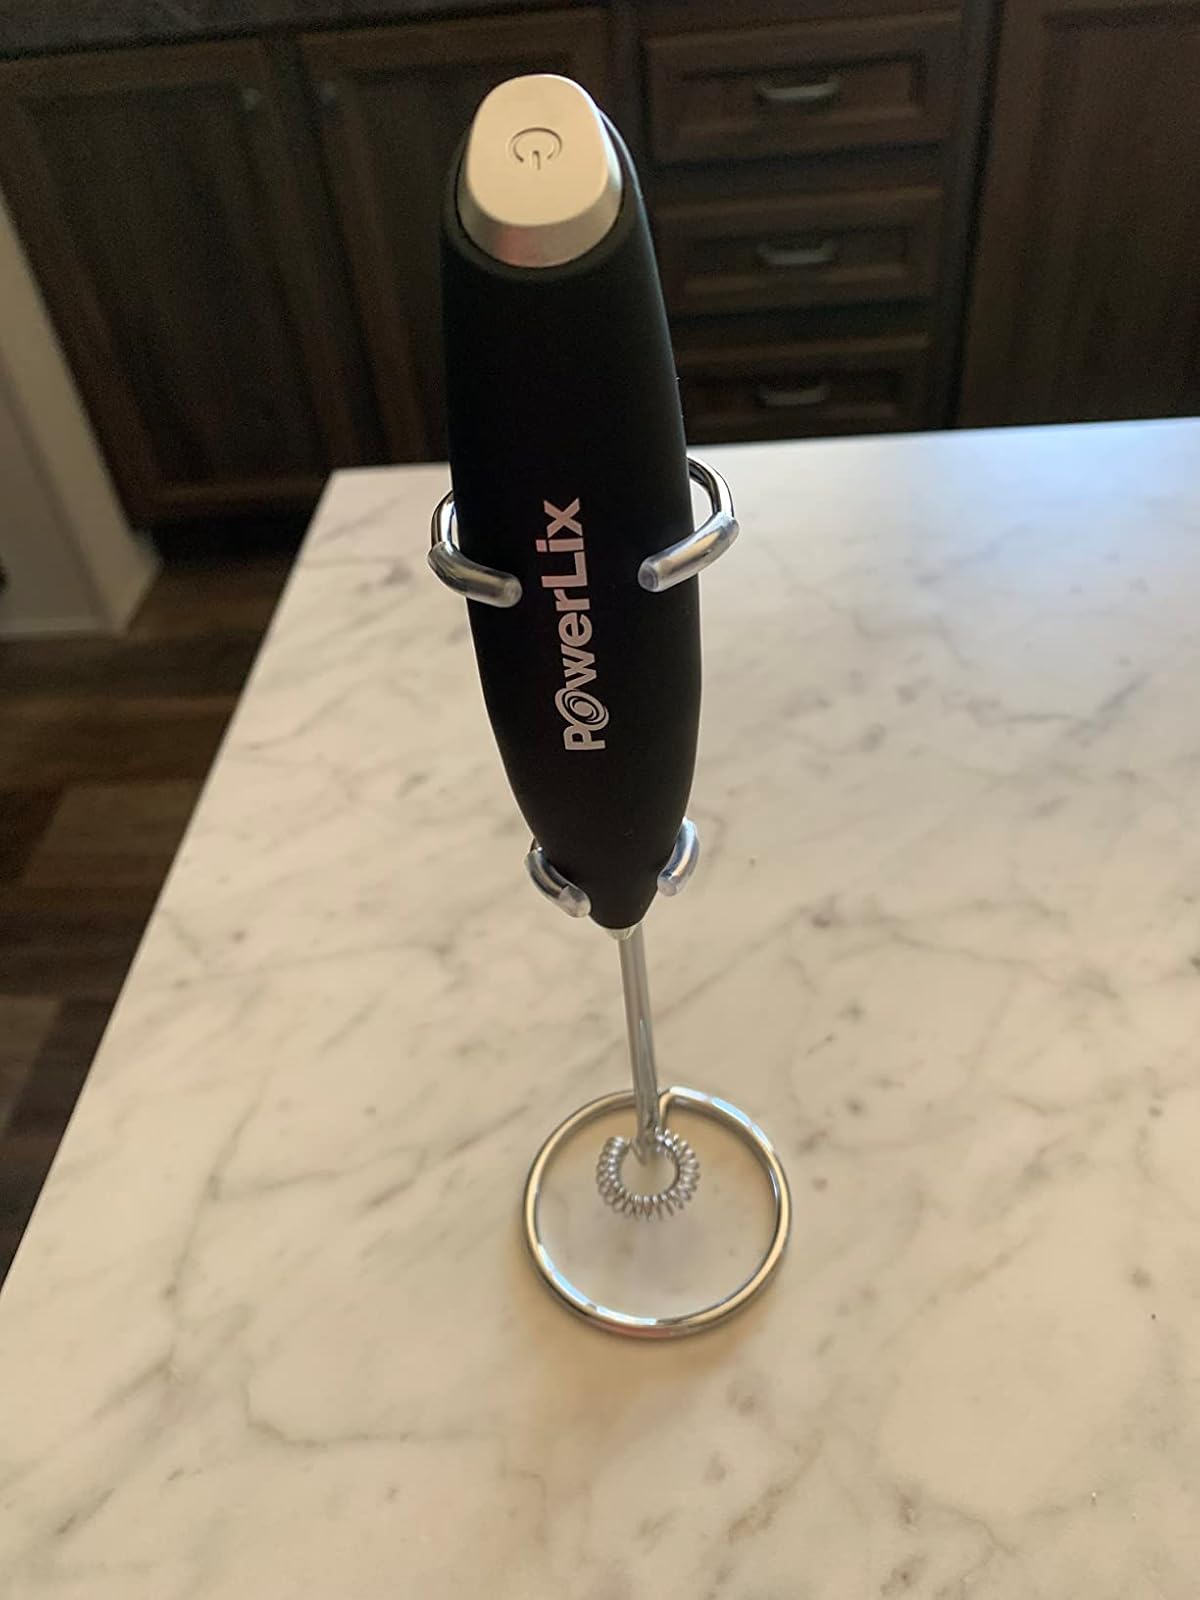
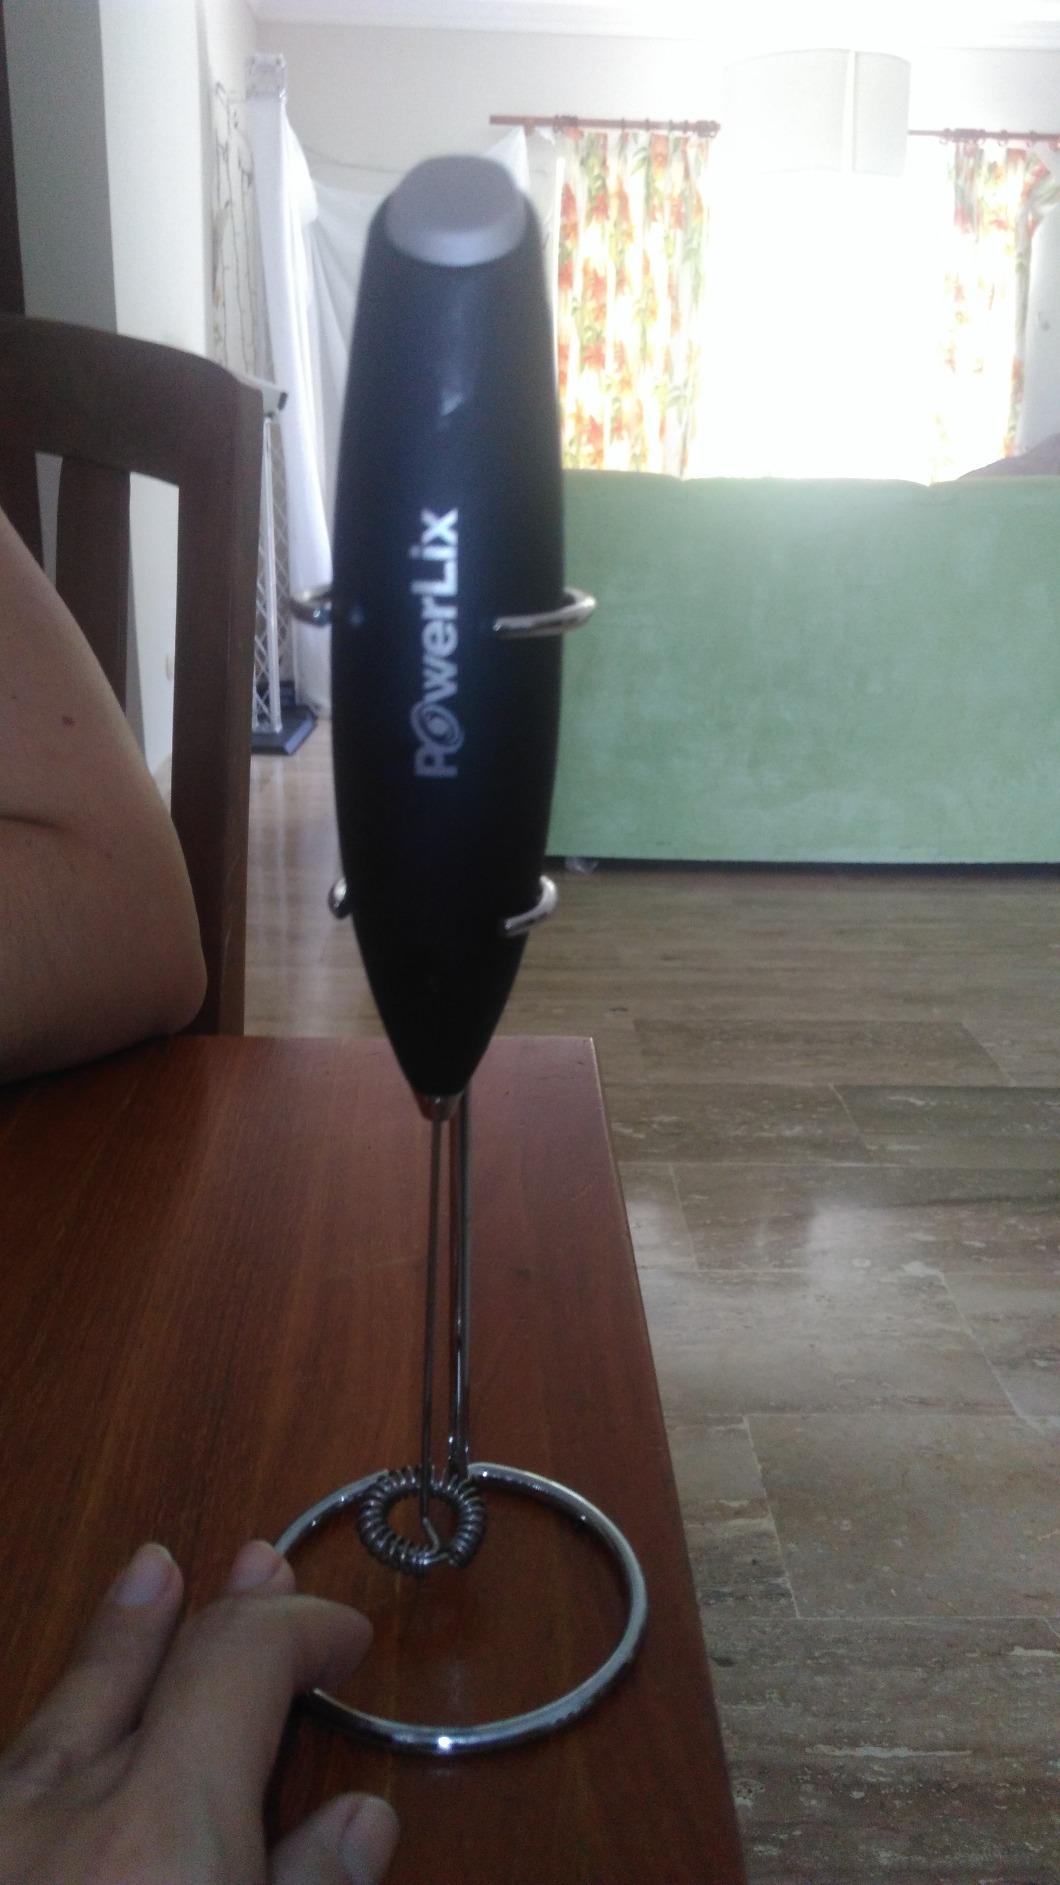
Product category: items_mixer
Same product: yes